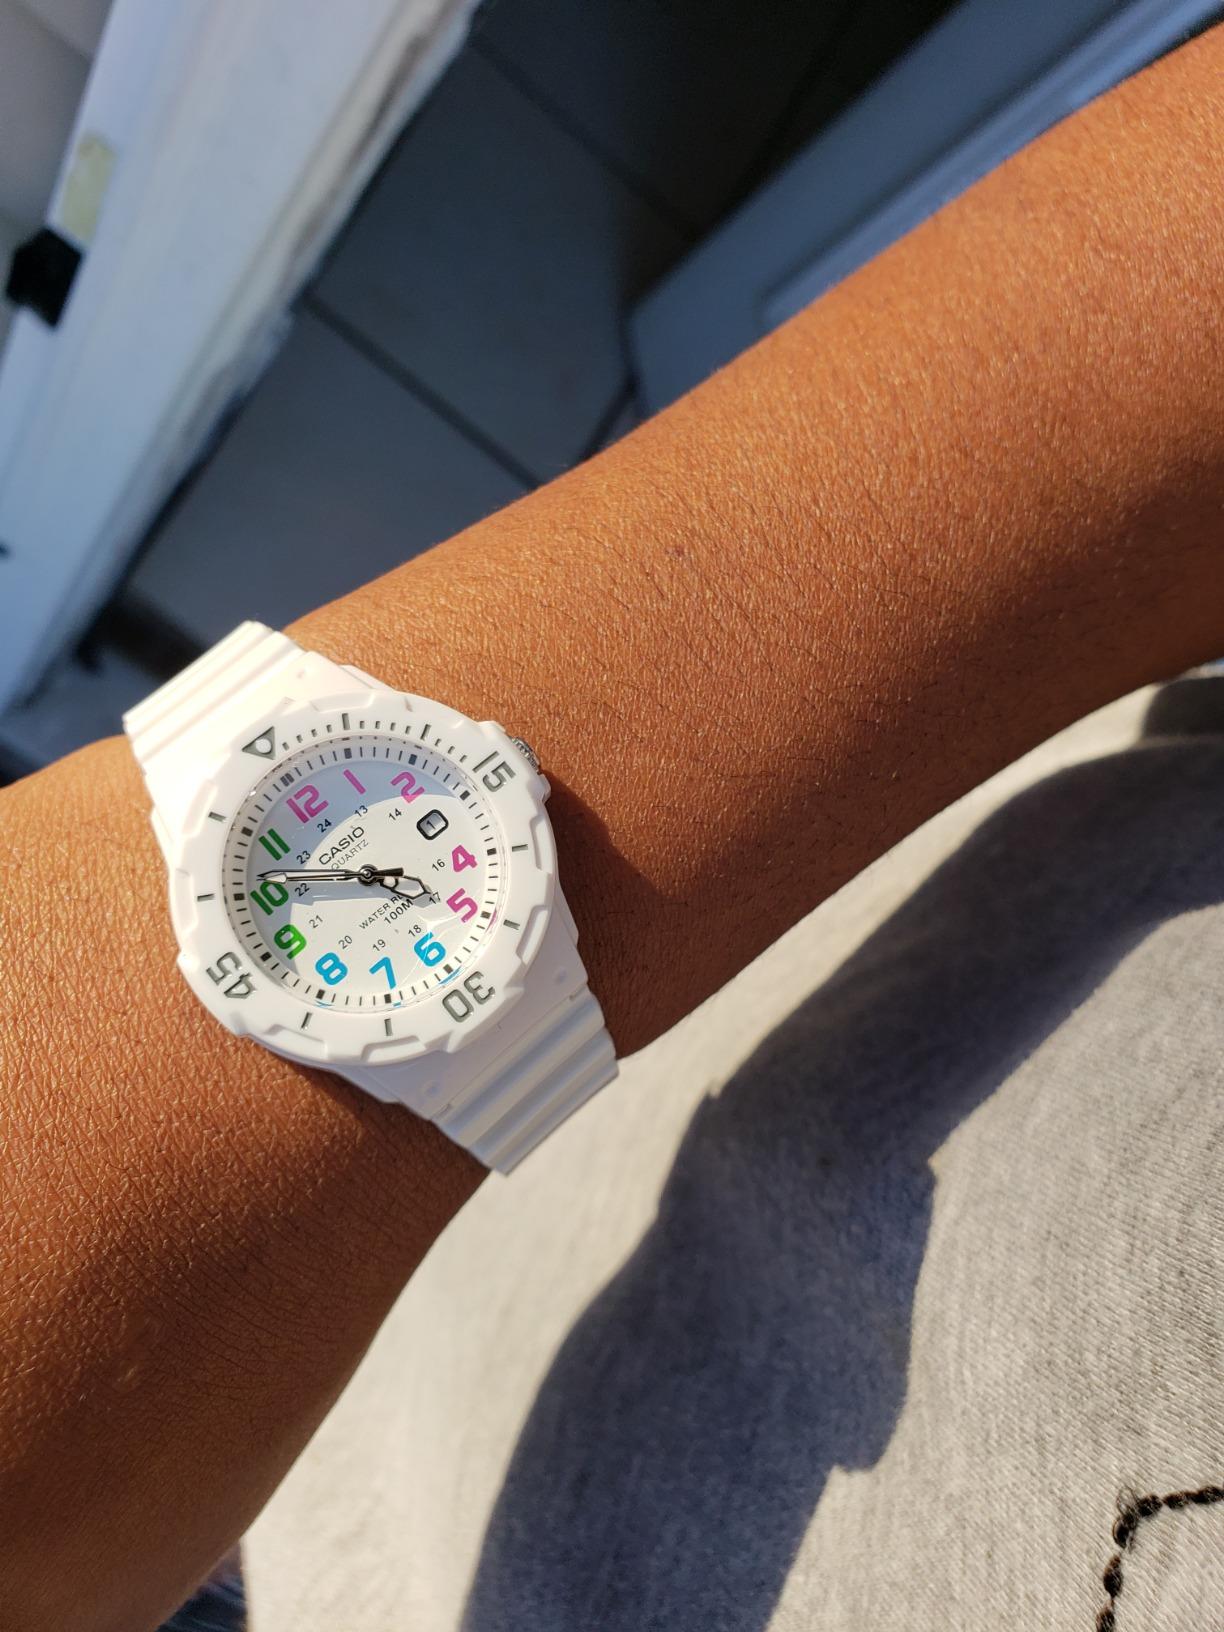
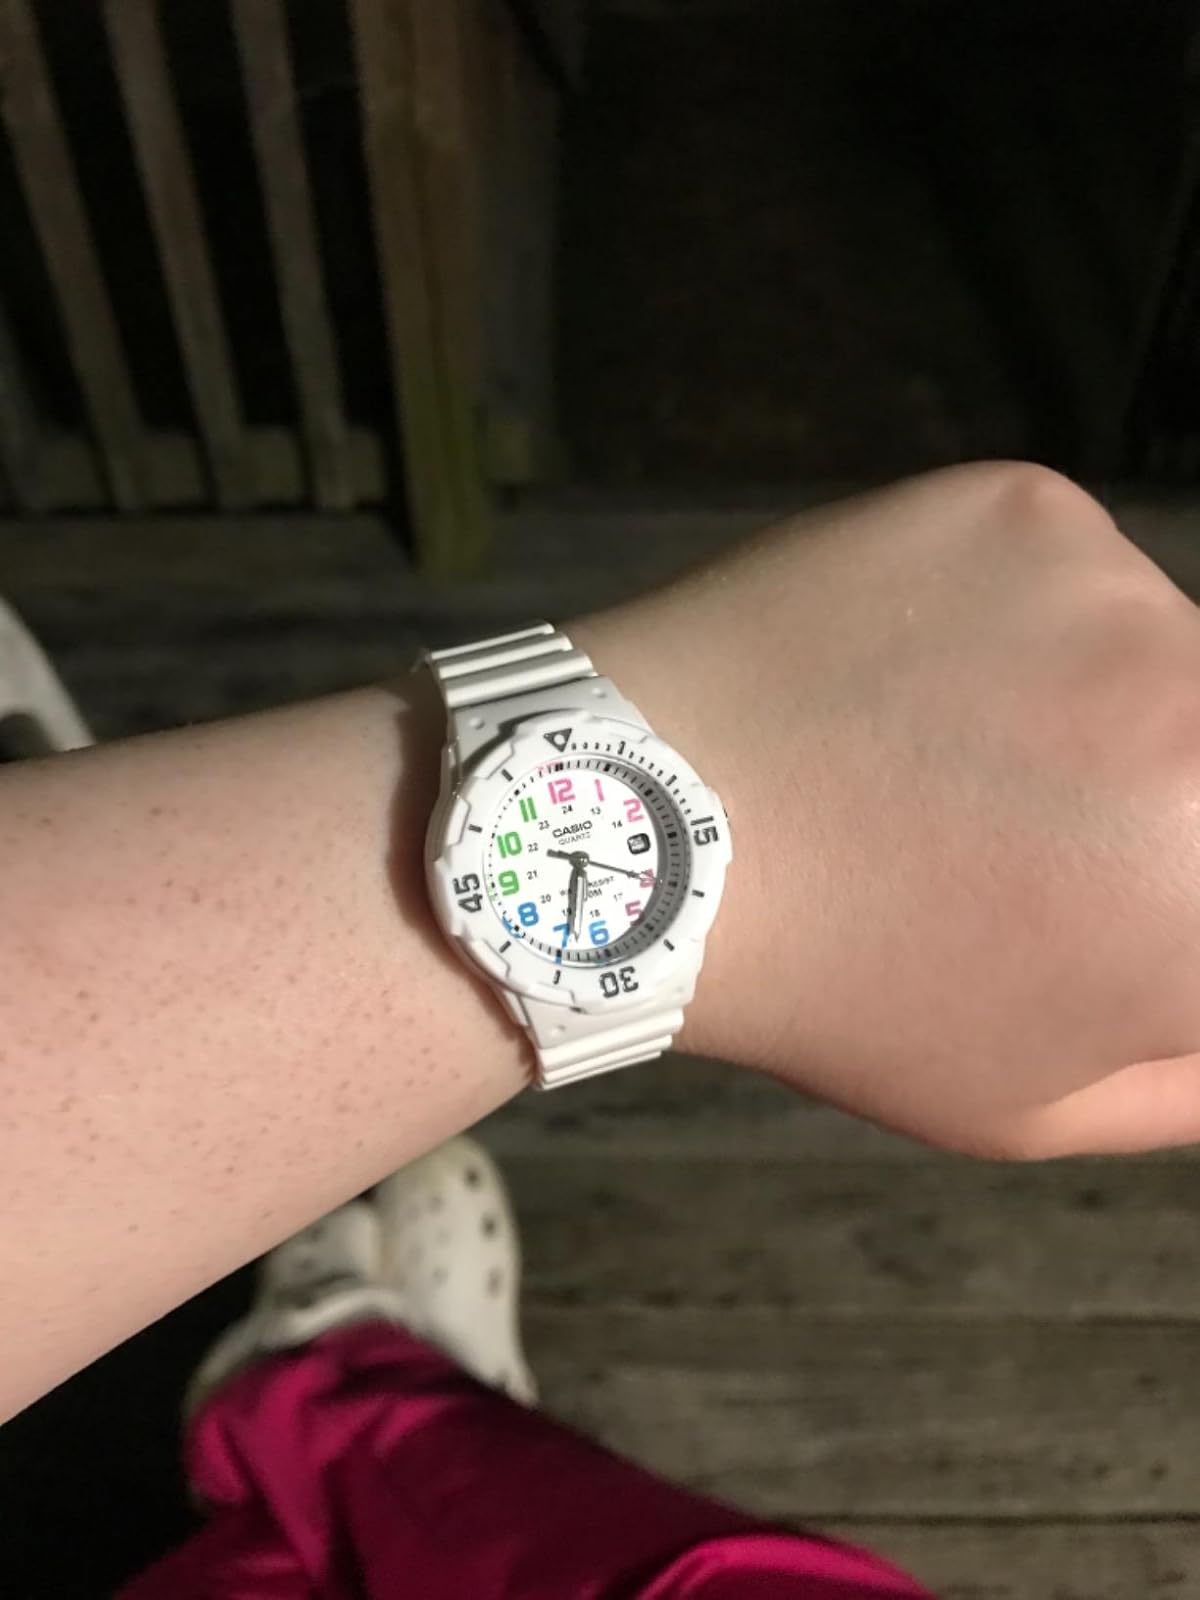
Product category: accessories_watch
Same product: yes